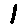
Label: 1